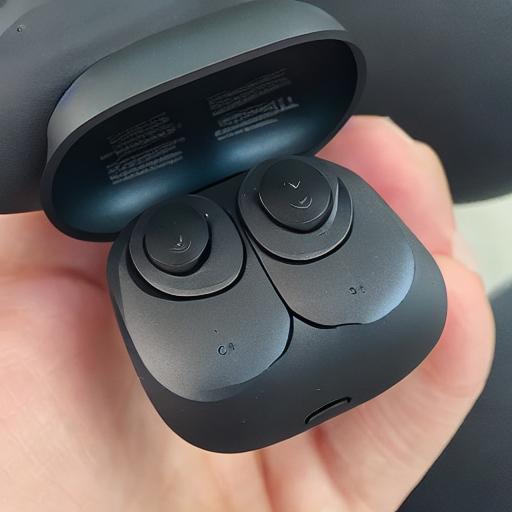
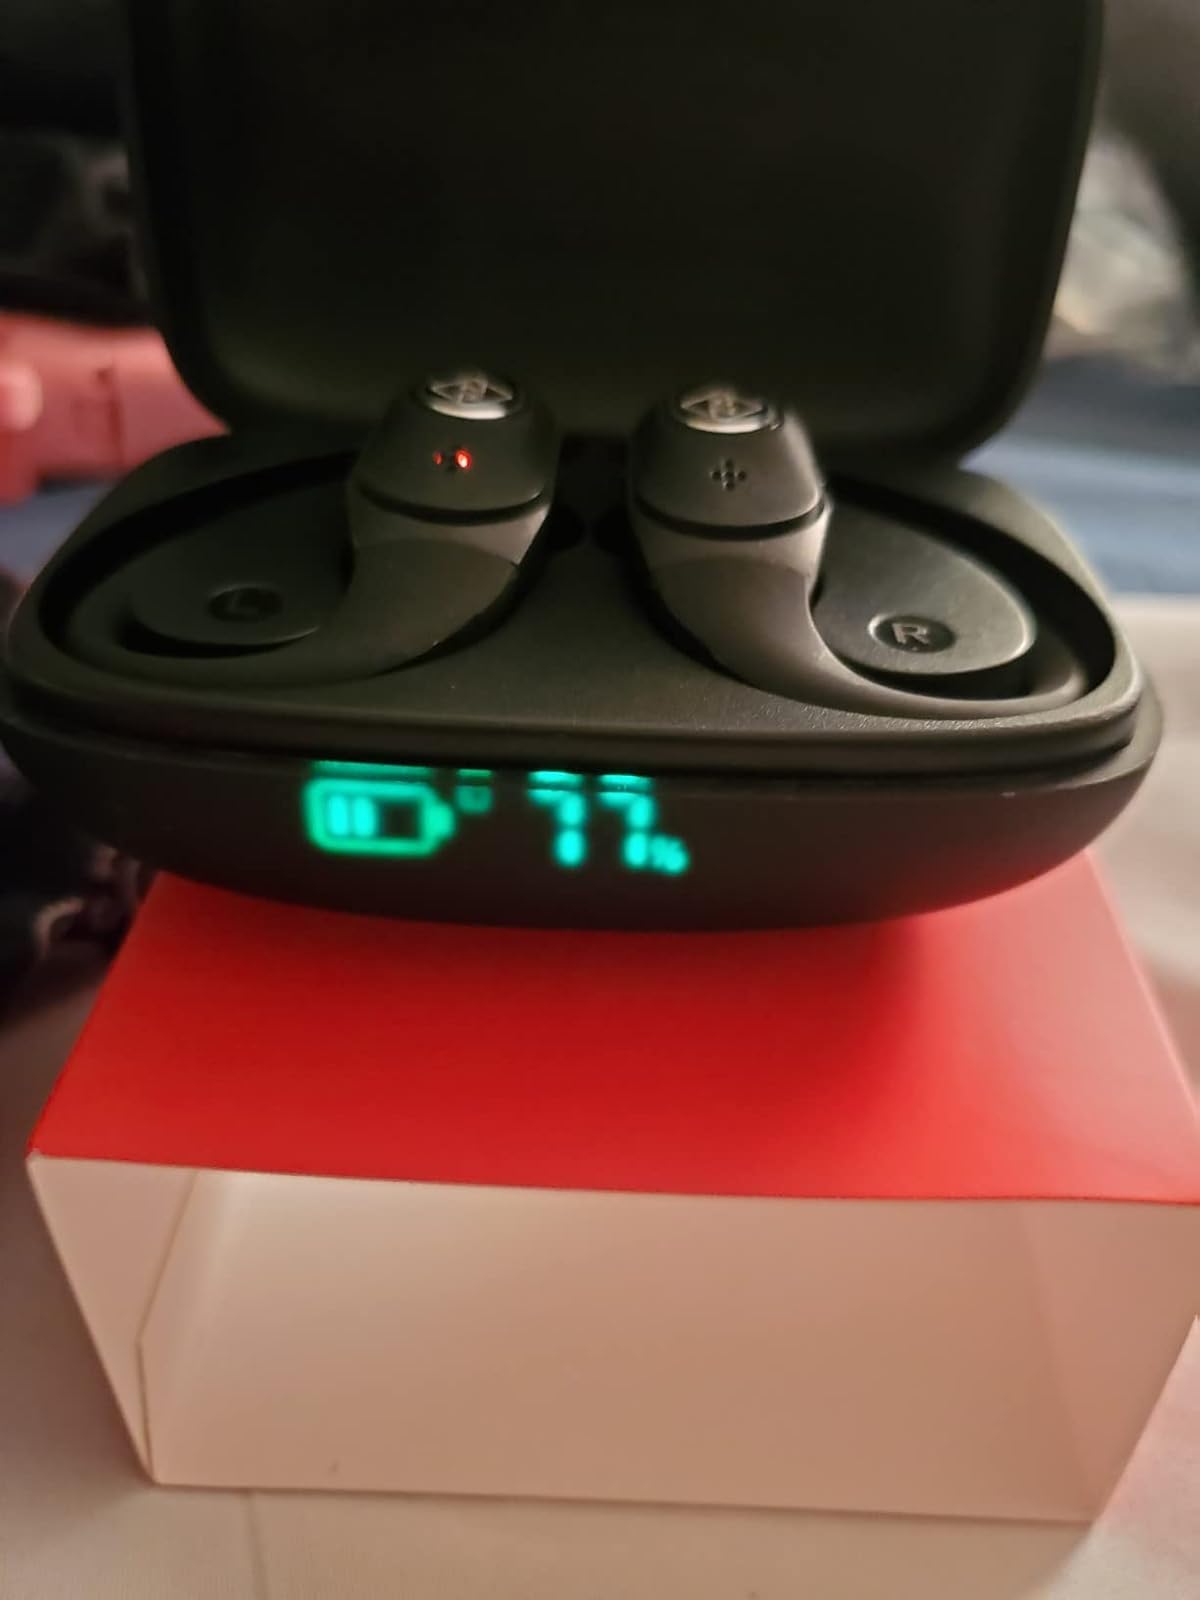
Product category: earbuds
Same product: no